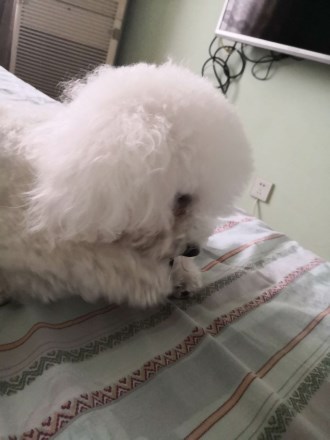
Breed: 3083-n000117-Bichon_Frise